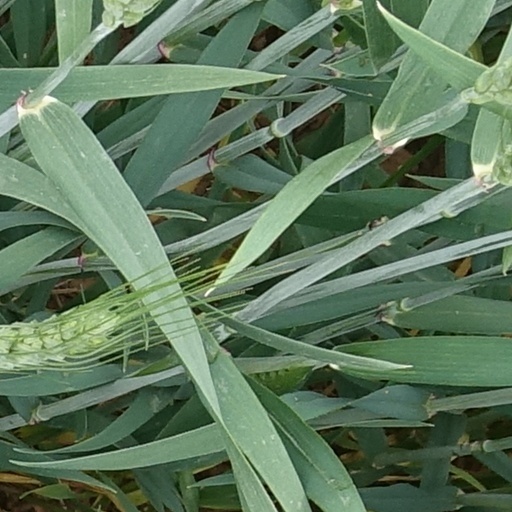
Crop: wheat